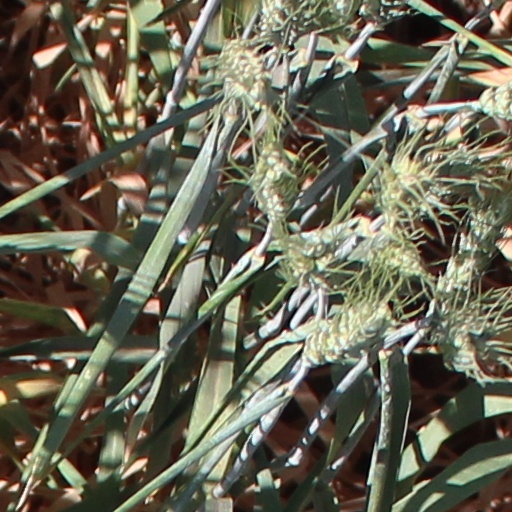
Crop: wheat